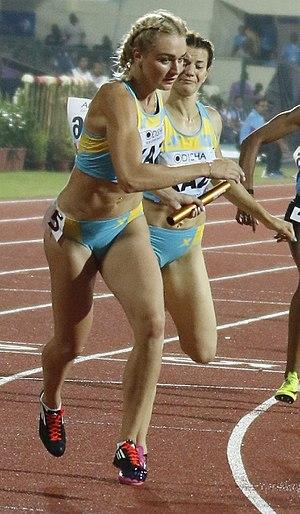
Elina Mikhina est un athlète kazakhe, spécialiste du 400 m.